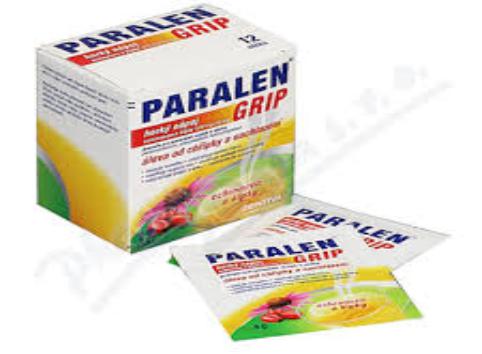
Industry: Medical